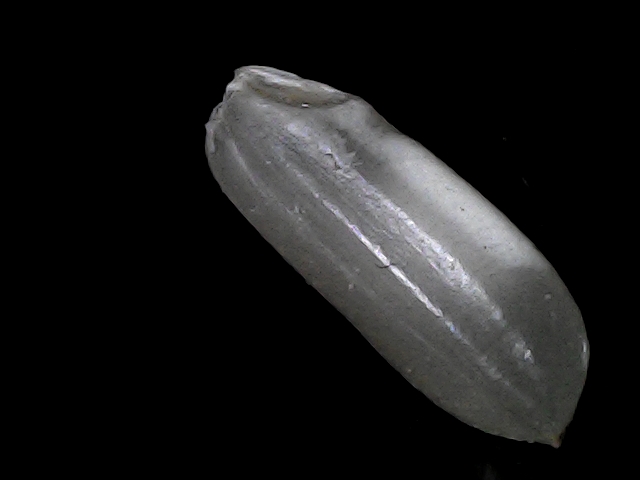
Rice variety: BRRI74